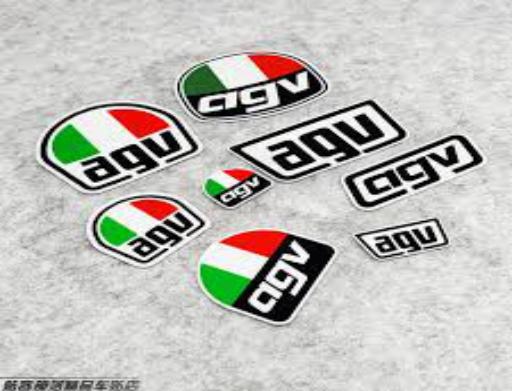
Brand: agv
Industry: Sports